South Shaanxi Road station

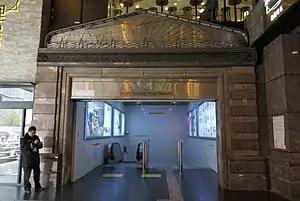
Exit 1 at the entrance of PCD Stores Mall

South Shaanxi Road is an interchange station between Lines 1, 10 and 12 of the Shanghai Metro. It is situated within the inner ring-road on the boundary between Huangpu District and Xuhui District.